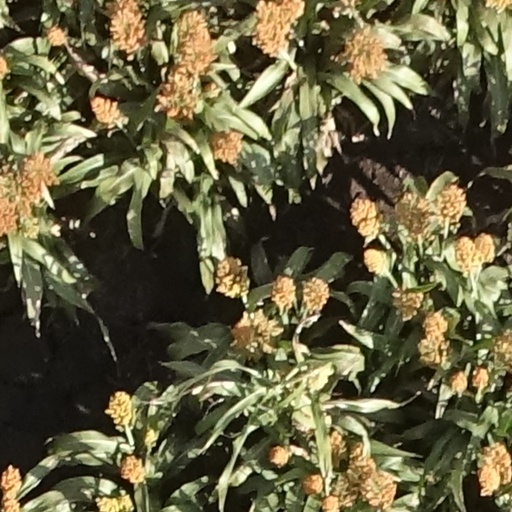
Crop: sorghum